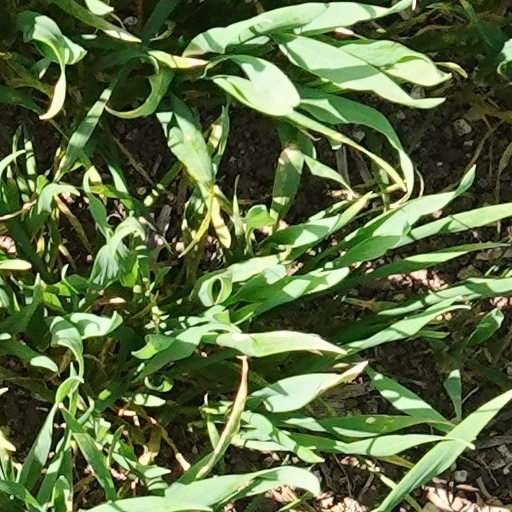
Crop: wheat